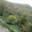
Label: forest